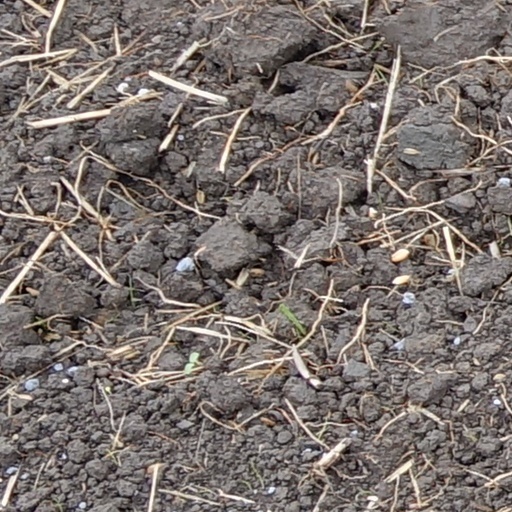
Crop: wheat